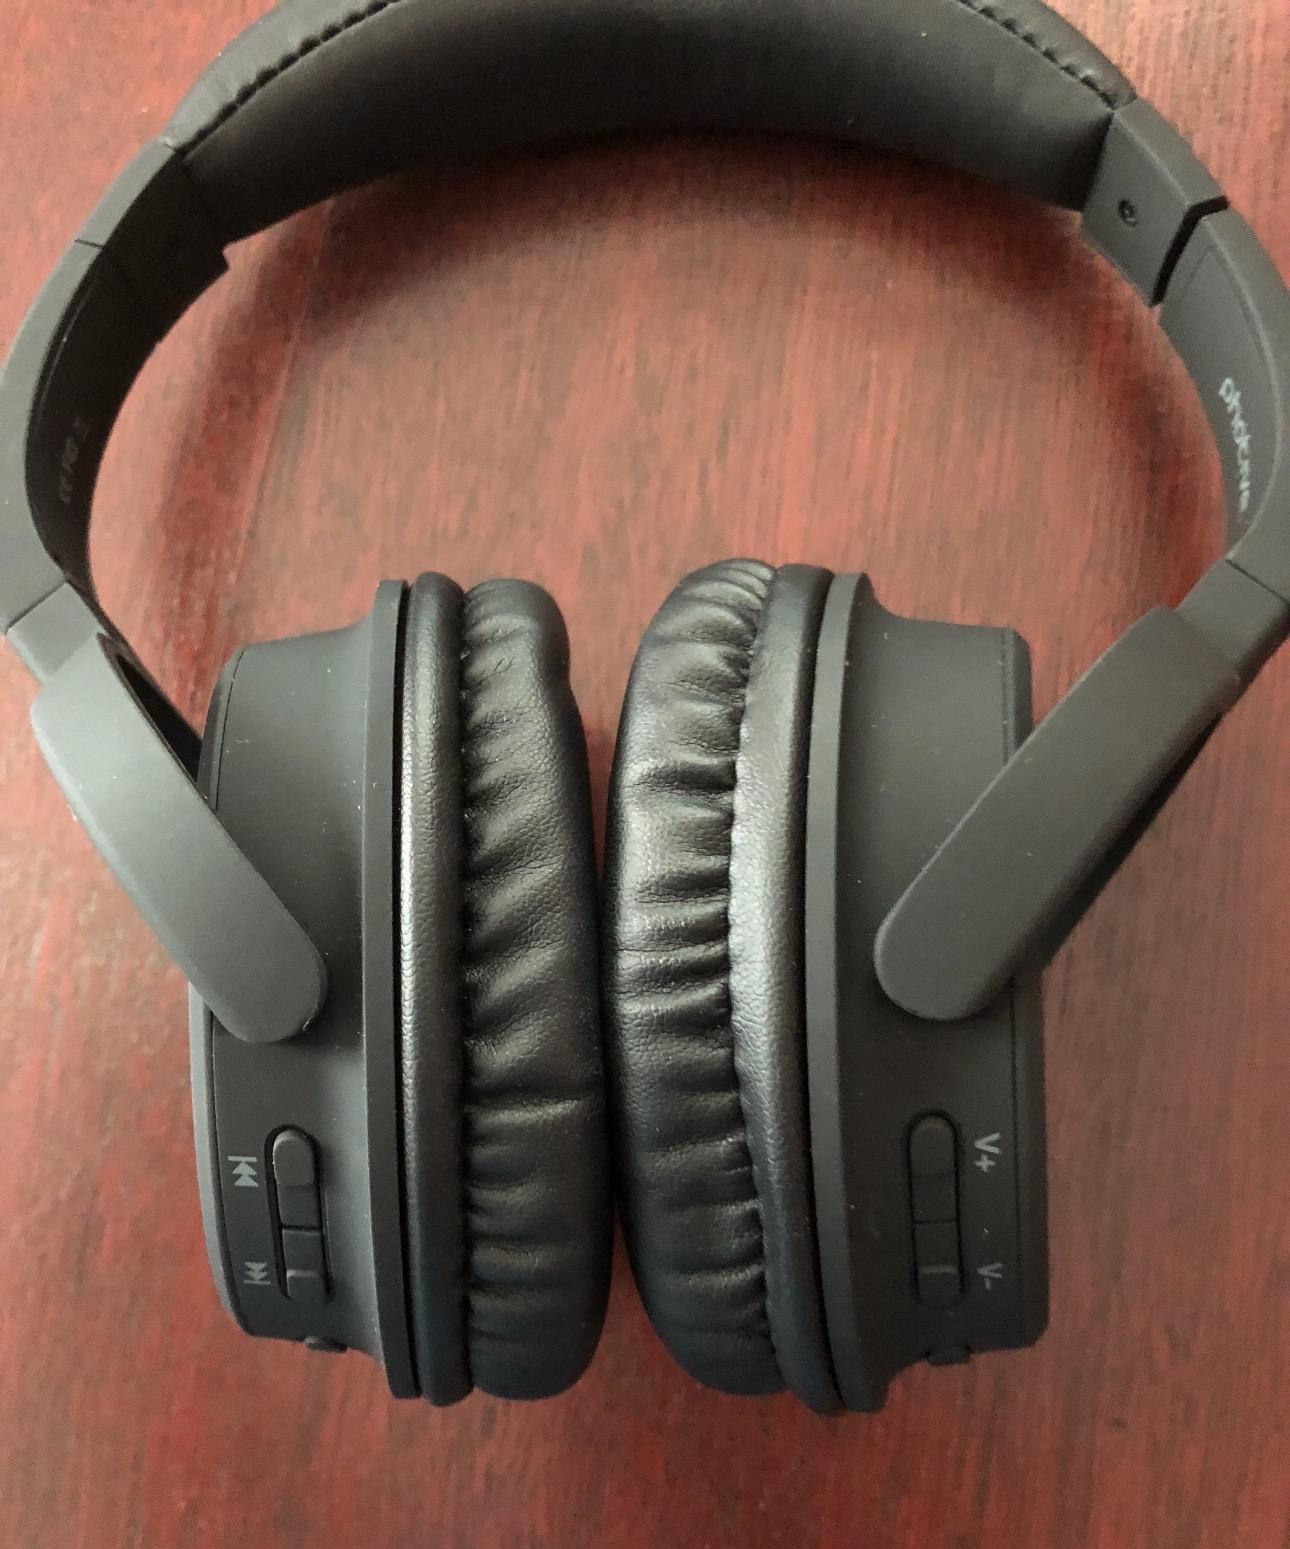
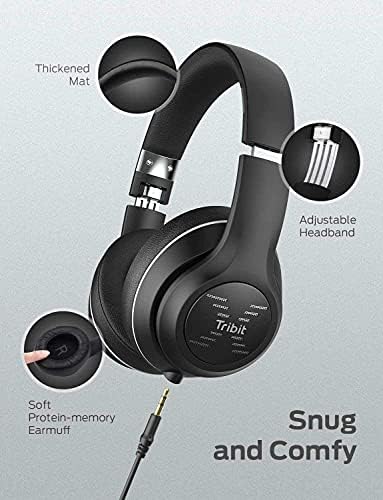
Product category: headphones
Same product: no